Palm Springs, California

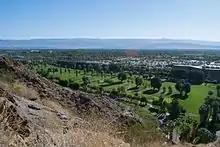
O'Donnell Golf Club in Palm Springs

The age distribution was 9.7% under the age of 18, 4.4% aged 18 to 24, 16.9% aged 25 to 44, 34.9% aged 45 to 64, and 34.1% who were 65years of age or older. The median age was 57.9years. For every 100 females, there were 154.3 males.